Centrifugal compressor

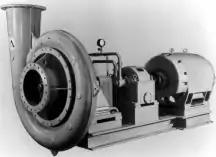
A low speed, low-pressure centrifugal compressor or centrifugal fan, with upward discharging cone used to diffuse the air velocity

Centrifugal compressors are also similar to centrifugal fans of the style shown in the neighboring figure as they both increase the energy of the flow through the increasing radius. In contrast to centrifugal fans, compressors operate at higher speeds to generate greater pressure rises. In many cases, the engineering methods used to design a centrifugal fan are the same as those to design a centrifugal compressor, so they can look very similar.